Cold Blood (Doctor Who)

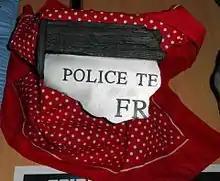
The TARDIS fragment prop used at the end of this episode, on display at an exhibition.

The Doctor, Amy, and Rory find a crack in the cavern wall similar to those they have seen in Amy's bedroom and on the "Byzantium". The Doctor pulls a piece of shrapnel from the explosion in time that caused the cracks, which is a piece of the TARDIS. Restac, dying from the toxic exposure, crawls around the corner and fires at the Doctor, but Rory pushes him out of the way and is killed. The crack absorbs Rory's body, erasing him from existence and causing Amy to lose her memory of him.